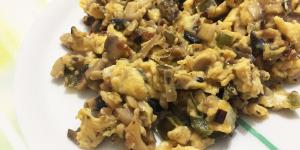
huevos rotos con champinones